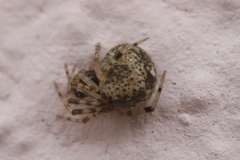
Species: Parasteatoda_tepidariorum